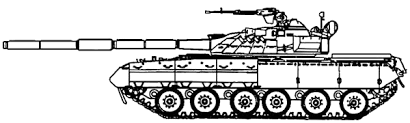
Label: T-80